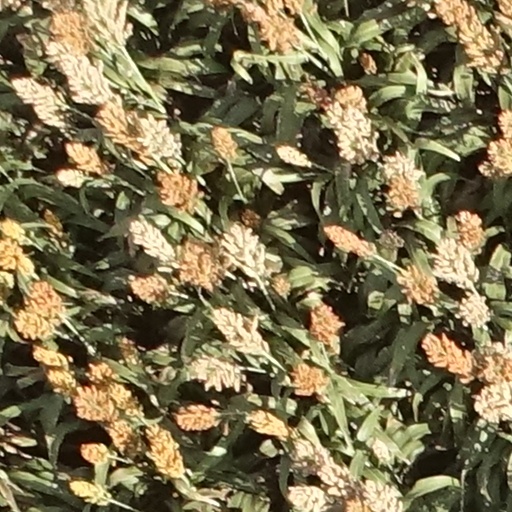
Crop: sorghum